Compagnie de Navigation Sud-Atlantique

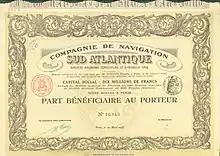
Part Bénéficiaire au Porteur of the Compagnie de Navigation Sud Atlantique S. A., issued 20 March 1914

In July 1912 a new convention was entered into between the French government and the Societe d'Etudes de Navigation, a nominal concessionaire, which ceded its rights to Compagnie de Navigation Sud-Atlantique. Messageries Maritimes, had held the contracts for the South American routes since 1860, but had done very little since 1904 to improve their South American service regarding it as not particularly profitable, though the speed of Messageries ships was also an issue.